Jamison Battle

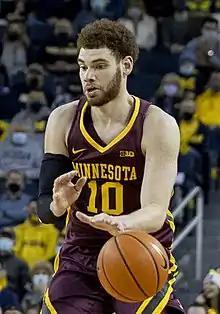
Battle with Minnesota in 2021

Jamison P. Battle (born May 10, 2001) is an American professional basketball player for the Toronto Raptors of the National Basketball Association (NBA). He played college basketball for the George Washington Colonials of the Atlantic 10 Conference, and the Minnesota Golden Gophers and Ohio State Buckeyes of the Big Ten Conference.